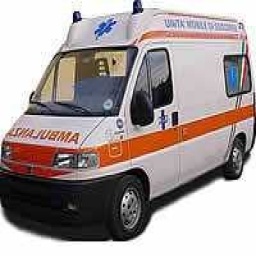
Label: ambulance